Aimee Fuller

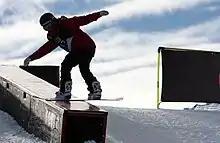
Fuller competing in a World Cup event in Calgary in January 2010

Fuller finished 5th in the 2017 World Rankings and 3rd in the World Cup Big Air Super Series Tour. British Champion 2017 Slopestyle and Big Air. 7th in the overall rankings 2013/14 . She has competed at the X Games, finishing 6th in the Winter X Games in Europe, eighth in the Winter X Games XVII in 2013 and seventh in the Winter X Games XVIII in 2014.